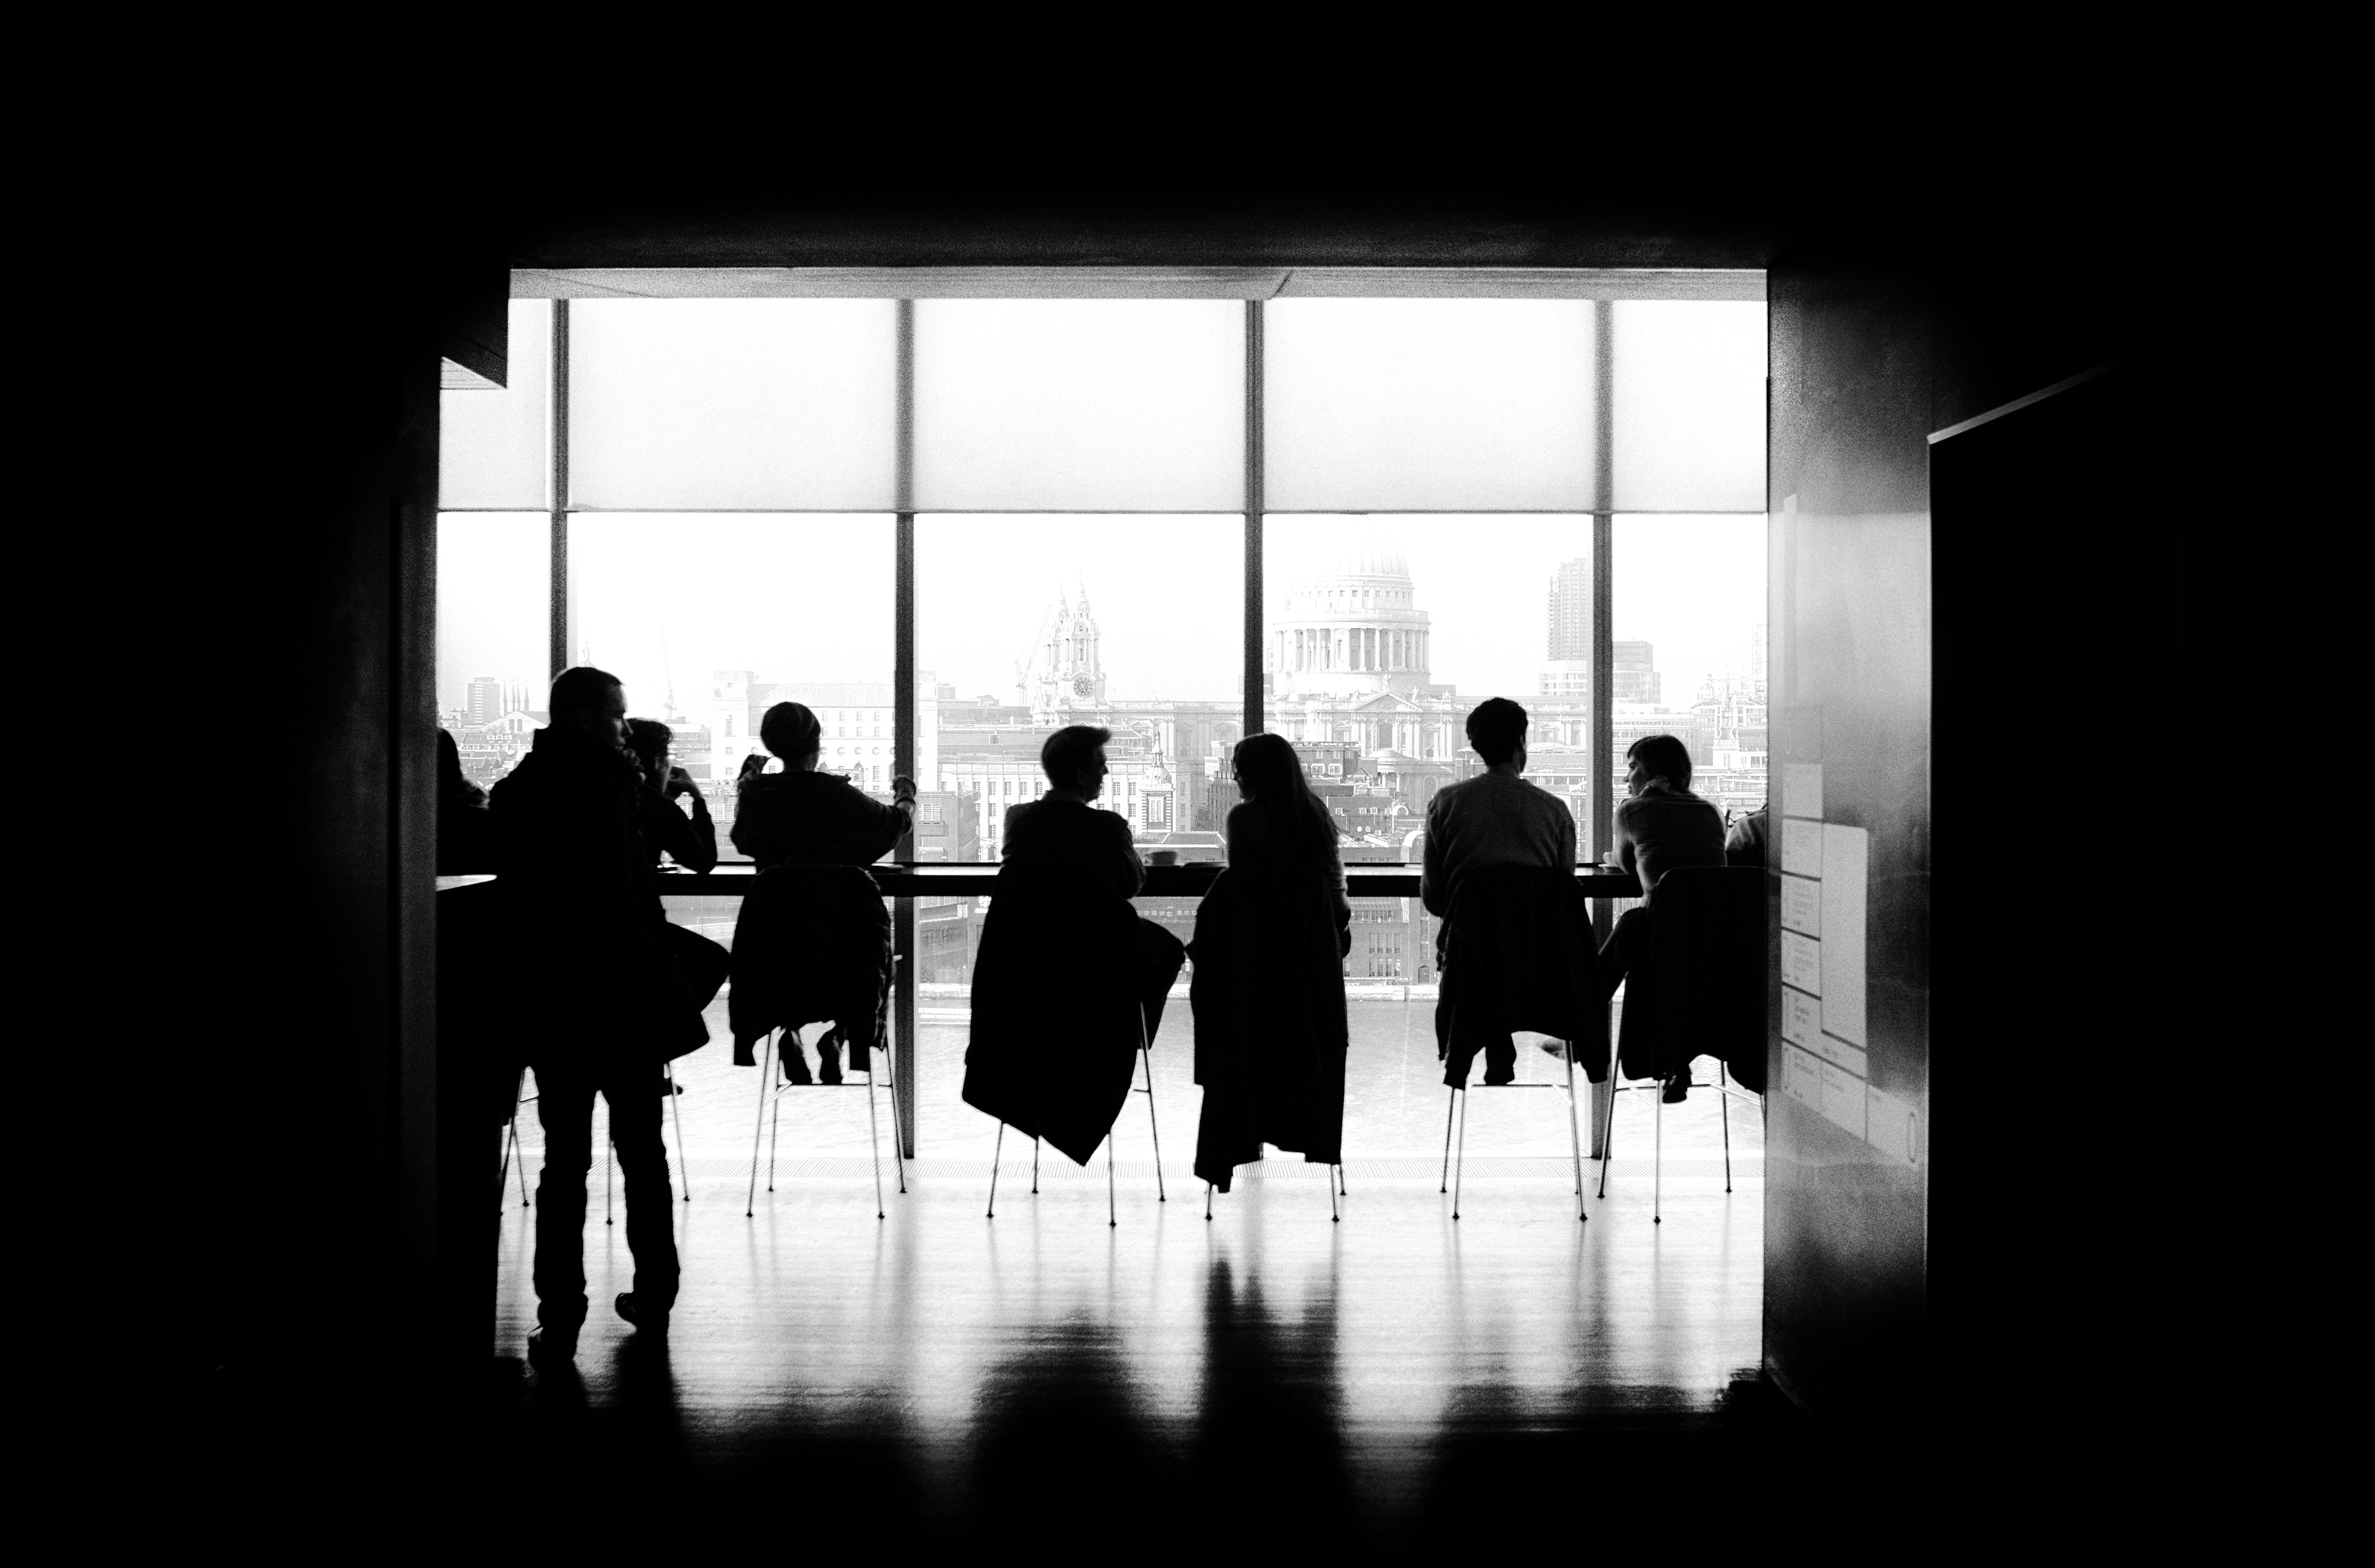
black and white, people, photography, meeting, bar, business, monochrome, photograph, conference, silhouettes, monochrome photography